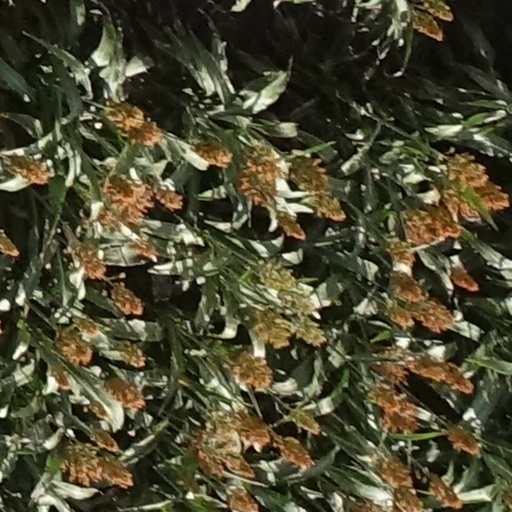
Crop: sorghum